L.A. Guns

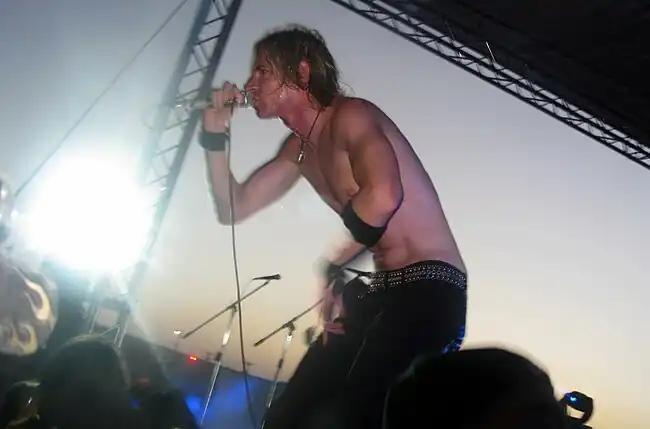
Former singer Marty Casey performing with L.A. Guns in 2008

Following his decision to put Brides of Destruction on hiatus, in 2006, former L.A. Guns guitarist Tracii Guns formed The Tracii Guns Band with former L.A. Guns members Paul Black and Nickey Alexander as well as Brides of Destruction live bassist Jeremy Guns. The group announced a tour of the US with plans to perform songs from L.A. Guns, Brides of Destruction and Tracii Guns' solo material as well as various cover songs. Previously, in 2005, Black released the demos, titled "Black List", recorded during his time with L.A. Guns in the '80s.